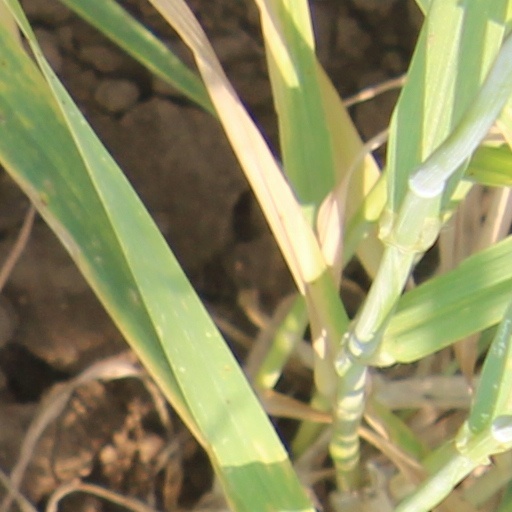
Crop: wheat